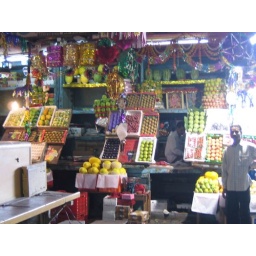
fruit market in mumbai